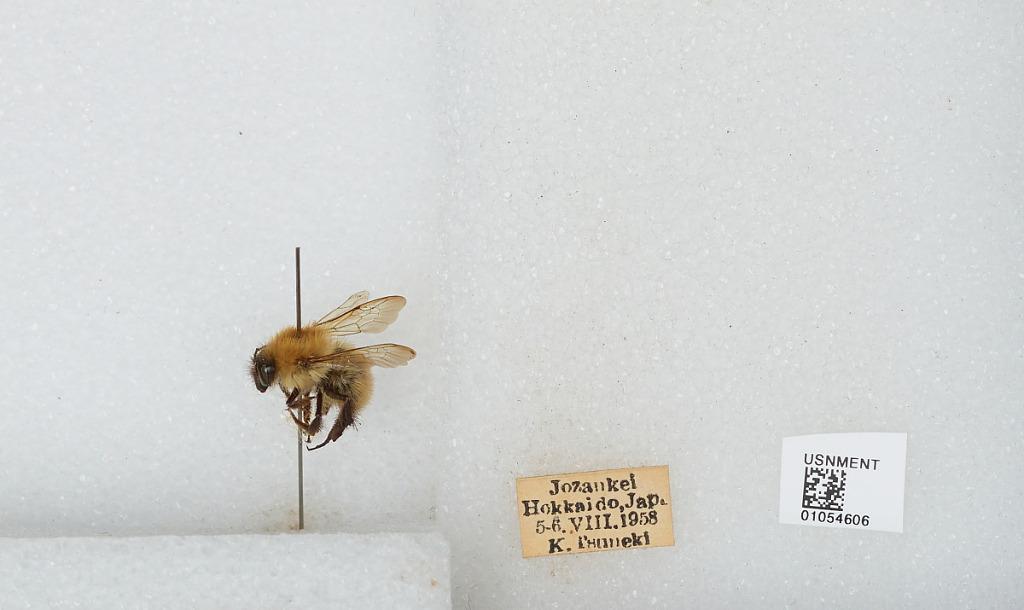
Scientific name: Bombus sp.
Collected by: K. Tsuneki
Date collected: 1958-8-5
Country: Japan
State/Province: Hokkaido
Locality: Jozankei